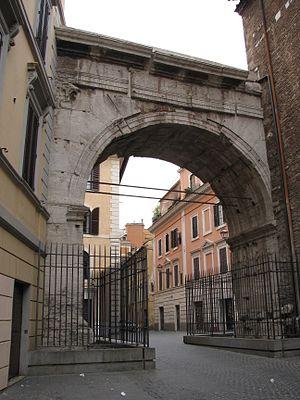
Arc de Gallien, face Est. Esquilin, Rome Italiano: arco di Galliano, Roma